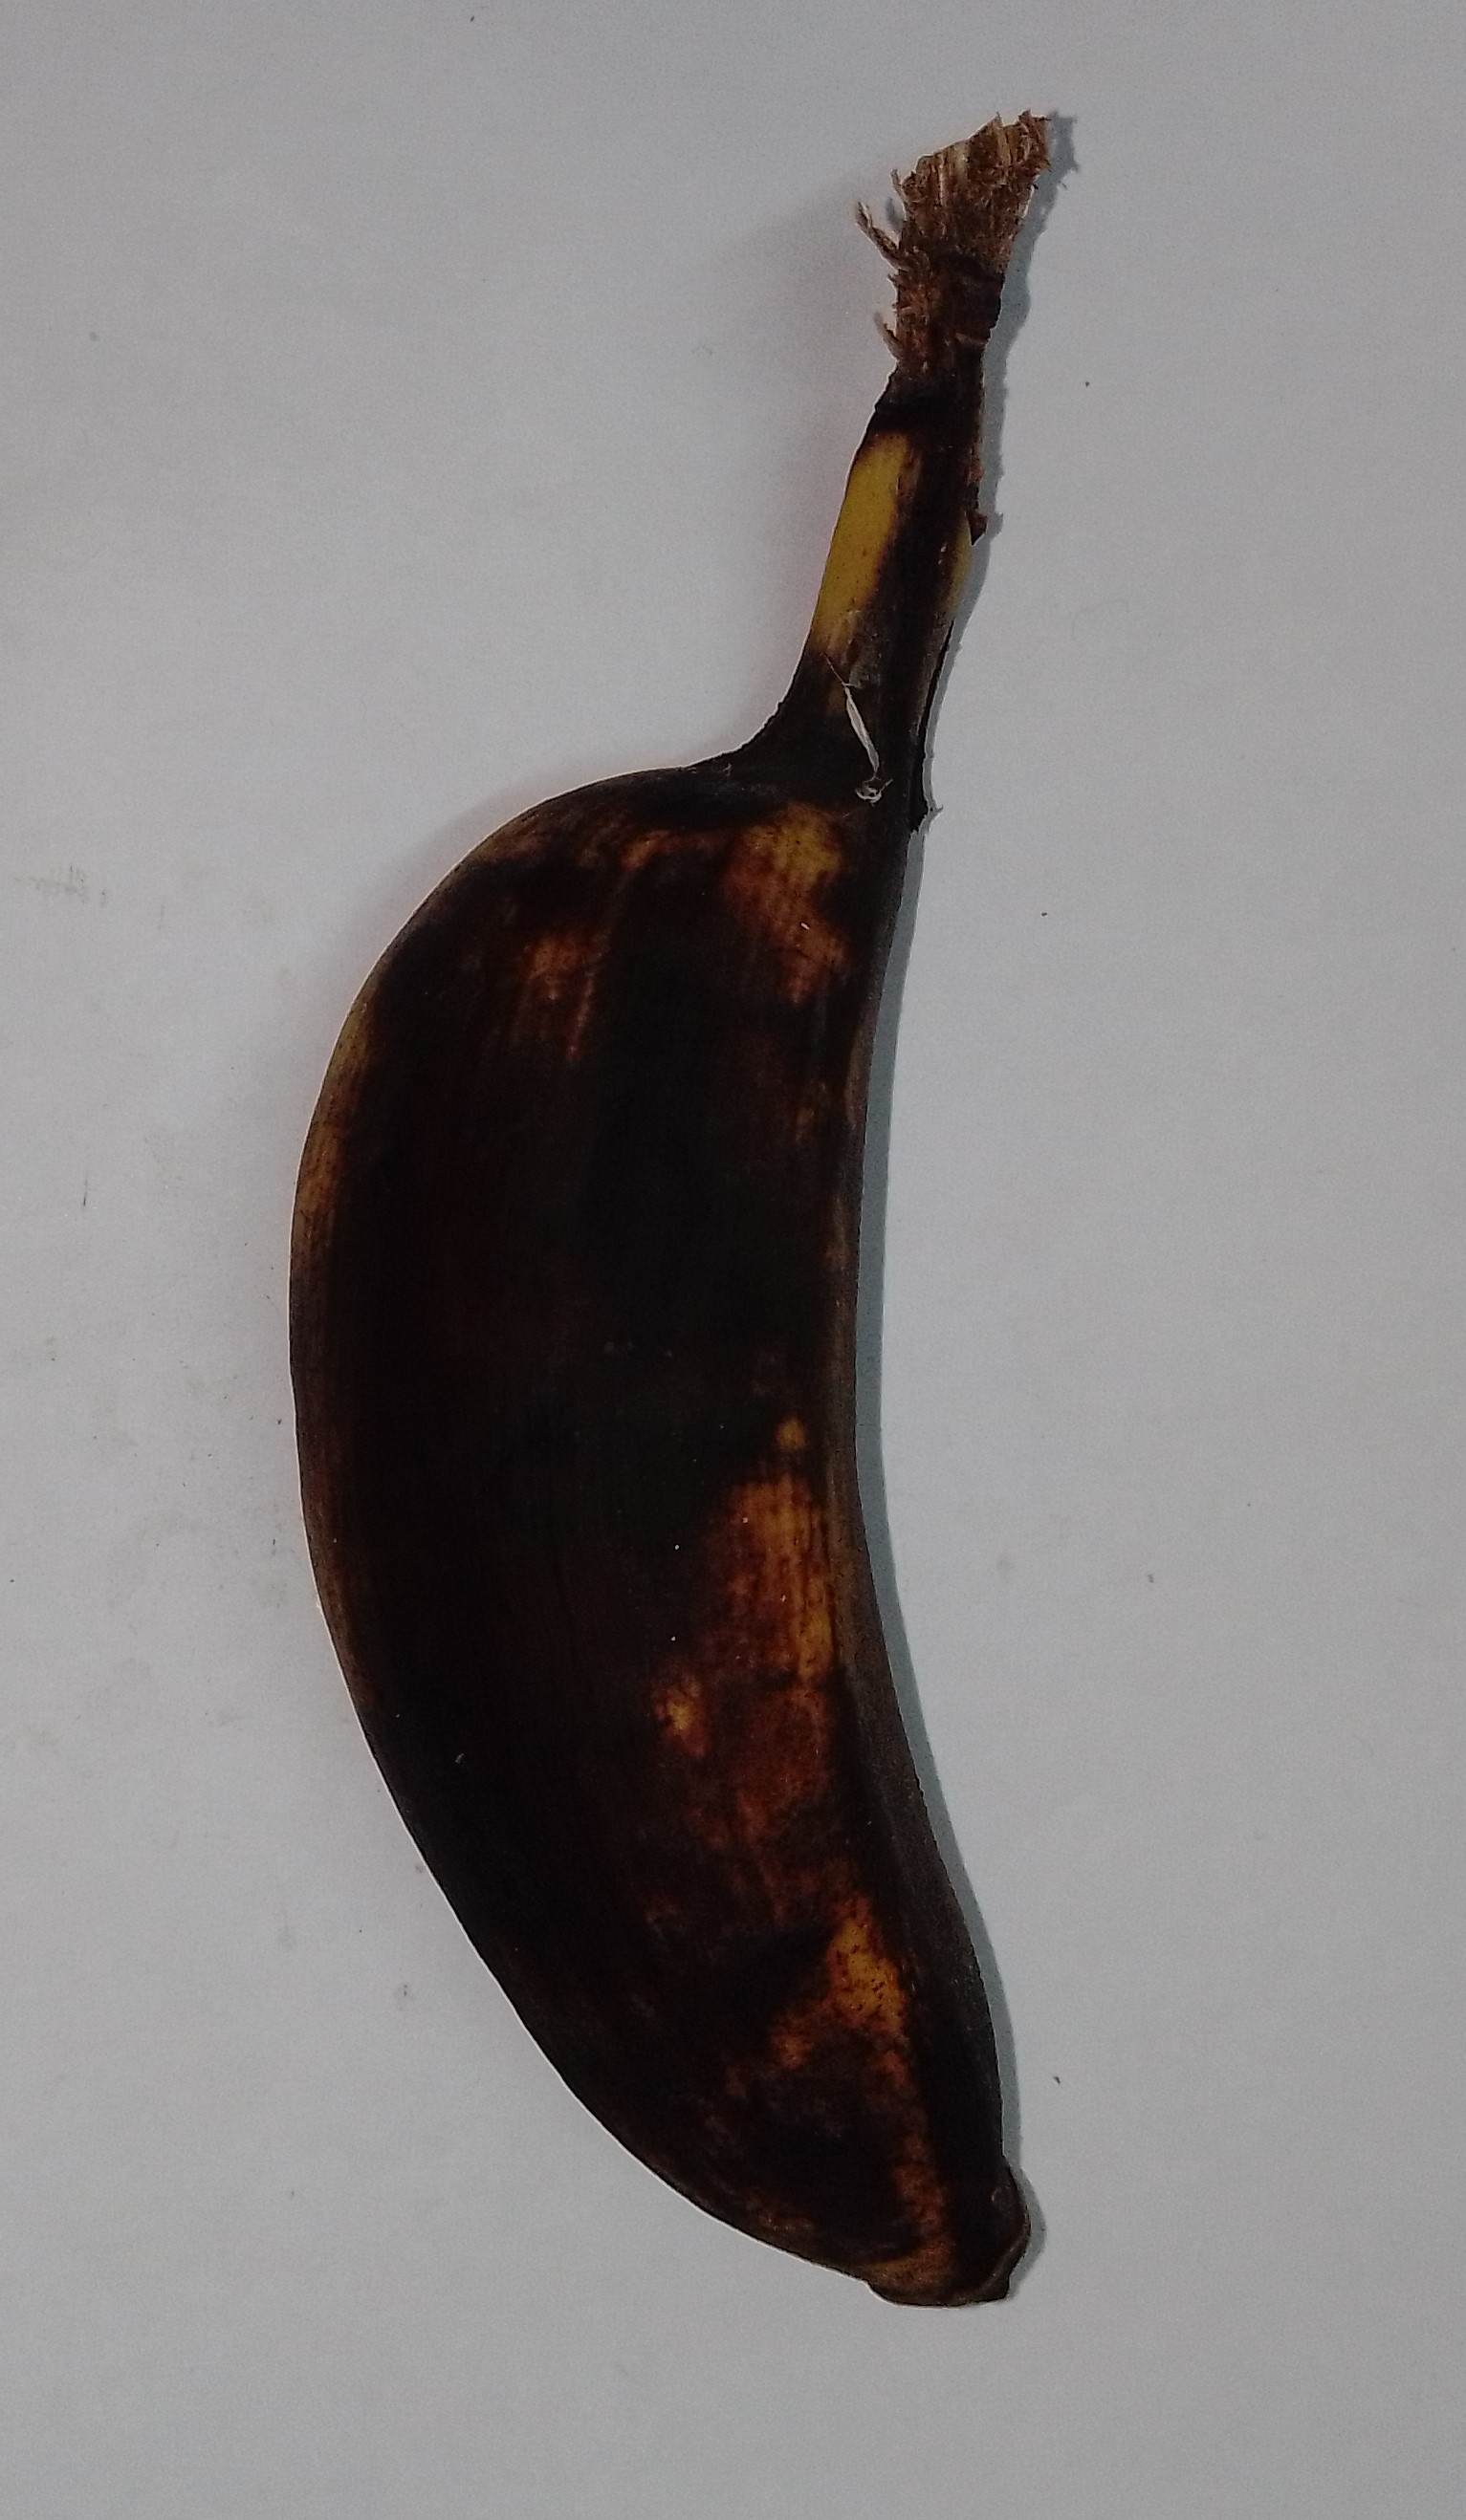
Fruit: banana
Condition: rotten